Fortune cookie
Also known as:
ar - Arabic: كعكة الحظ
ca - Catalan: Bescuit xinès
cs - Czech: Koláček štěstí
da - Danish: Lykkekage
de - German: Glückskeks
el - Greek: Μπισκότο της τύχης
en-simple - Simple English: Fortune cookie
eo - Esperanto: Fortuno-biskvito
es - Spanish: Galleta de la suerte
eu - Basque: Zortearen galleta
fa - Persian: کلوچه اقبال
fi - Finnish: Onnenkeksi
fr - French: Biscuit chinois
he - Hebrew: עוגיית מזל
hu - Hungarian: Szerencsesütemény
hy - Armenian: Գուշակումով թխվածքաբլիթ
id - Indonesian: Kue keberuntungan
it - Italian: Biscotto della fortuna
ja - Japanese: フォーチュン・クッキー
jv - Javanese: Kukis kabegjan
ko - Korean: 포춘 쿠키
la - Latin: Crustulum Fortunae
ms - Malay: Biskut nasib
nb - Norwegian Bokmål: Fortune cookie
nl - Dutch: Gelukskoekje
pt - Portuguese: Biscoito da sorte
ru - Russian: Печенье с предсказанием
sq - Albanian: Biskotë fatsjellëse
sr - Serbian: Колачић судбине
sv - Swedish: Lyckokaka
ta - Tamil: அதிஸ்ட குக்கி
th - Thai: คุกกี้เสี่ยงทาย
uk - Ukrainian: Печиво з передбаченням
vi - Vietnamese: Bánh may mắn
yue - Cantonese: 幸運曲奇
zh - Chinese: 幸运饼干
Category: snack (cookies, wafer)
Cuisine: Japanese, American, Chinese
Associated cuisines: Japanese, American, Chinese
Area: California
Countries: United States, Japan, China
Region: Eastern Asia Northern America

The dish is a crisp, sugary cookie wafer made from flour, sugar, vanilla, and sesame seed oil with a piece of paper inside.

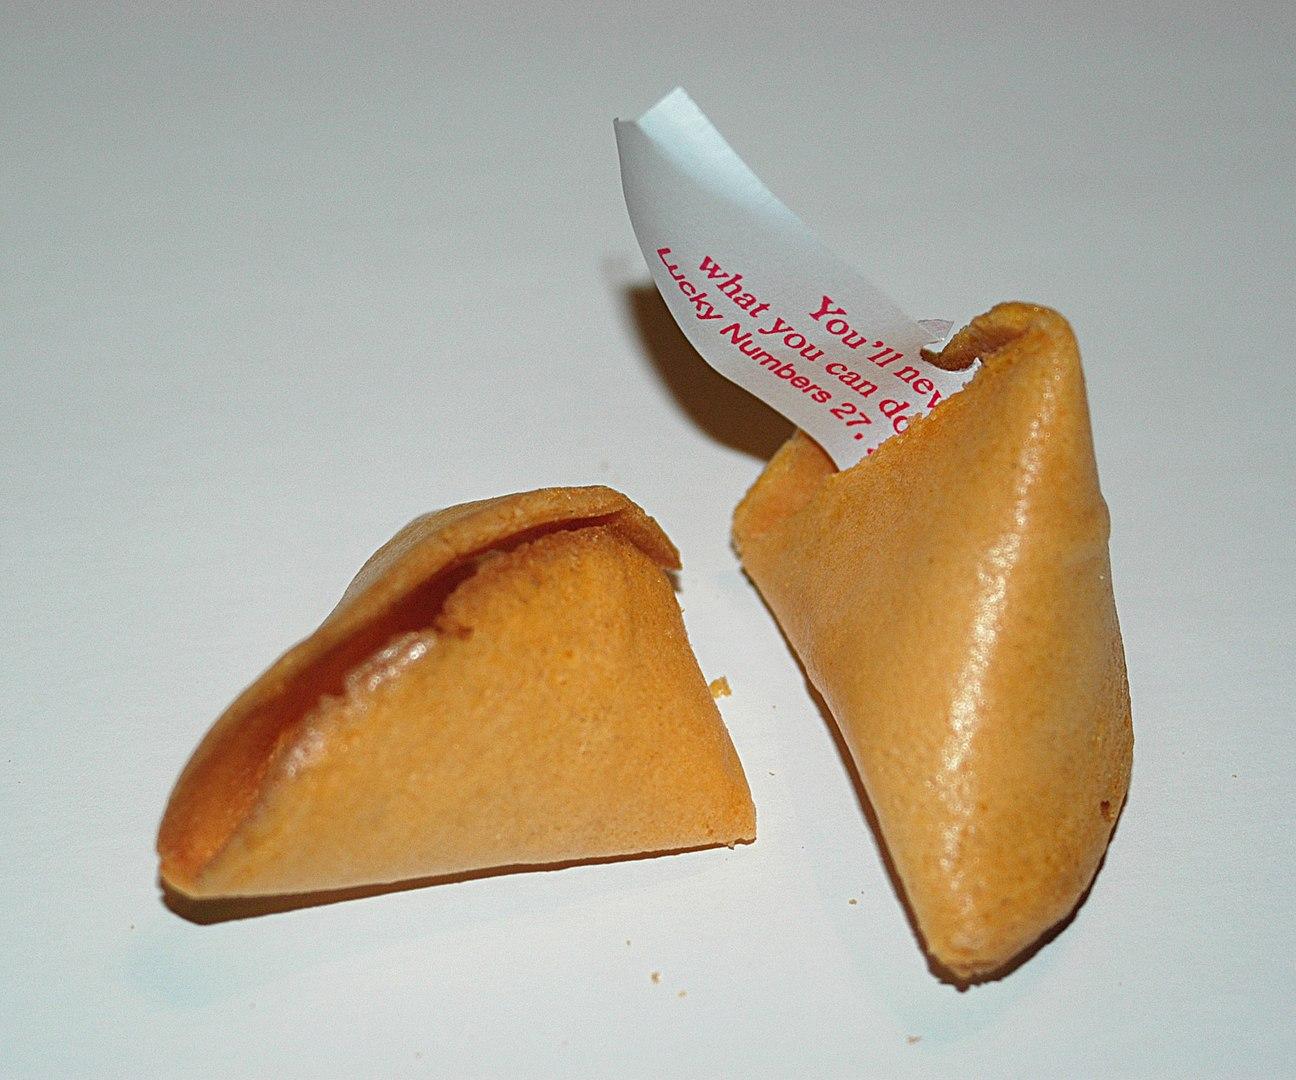
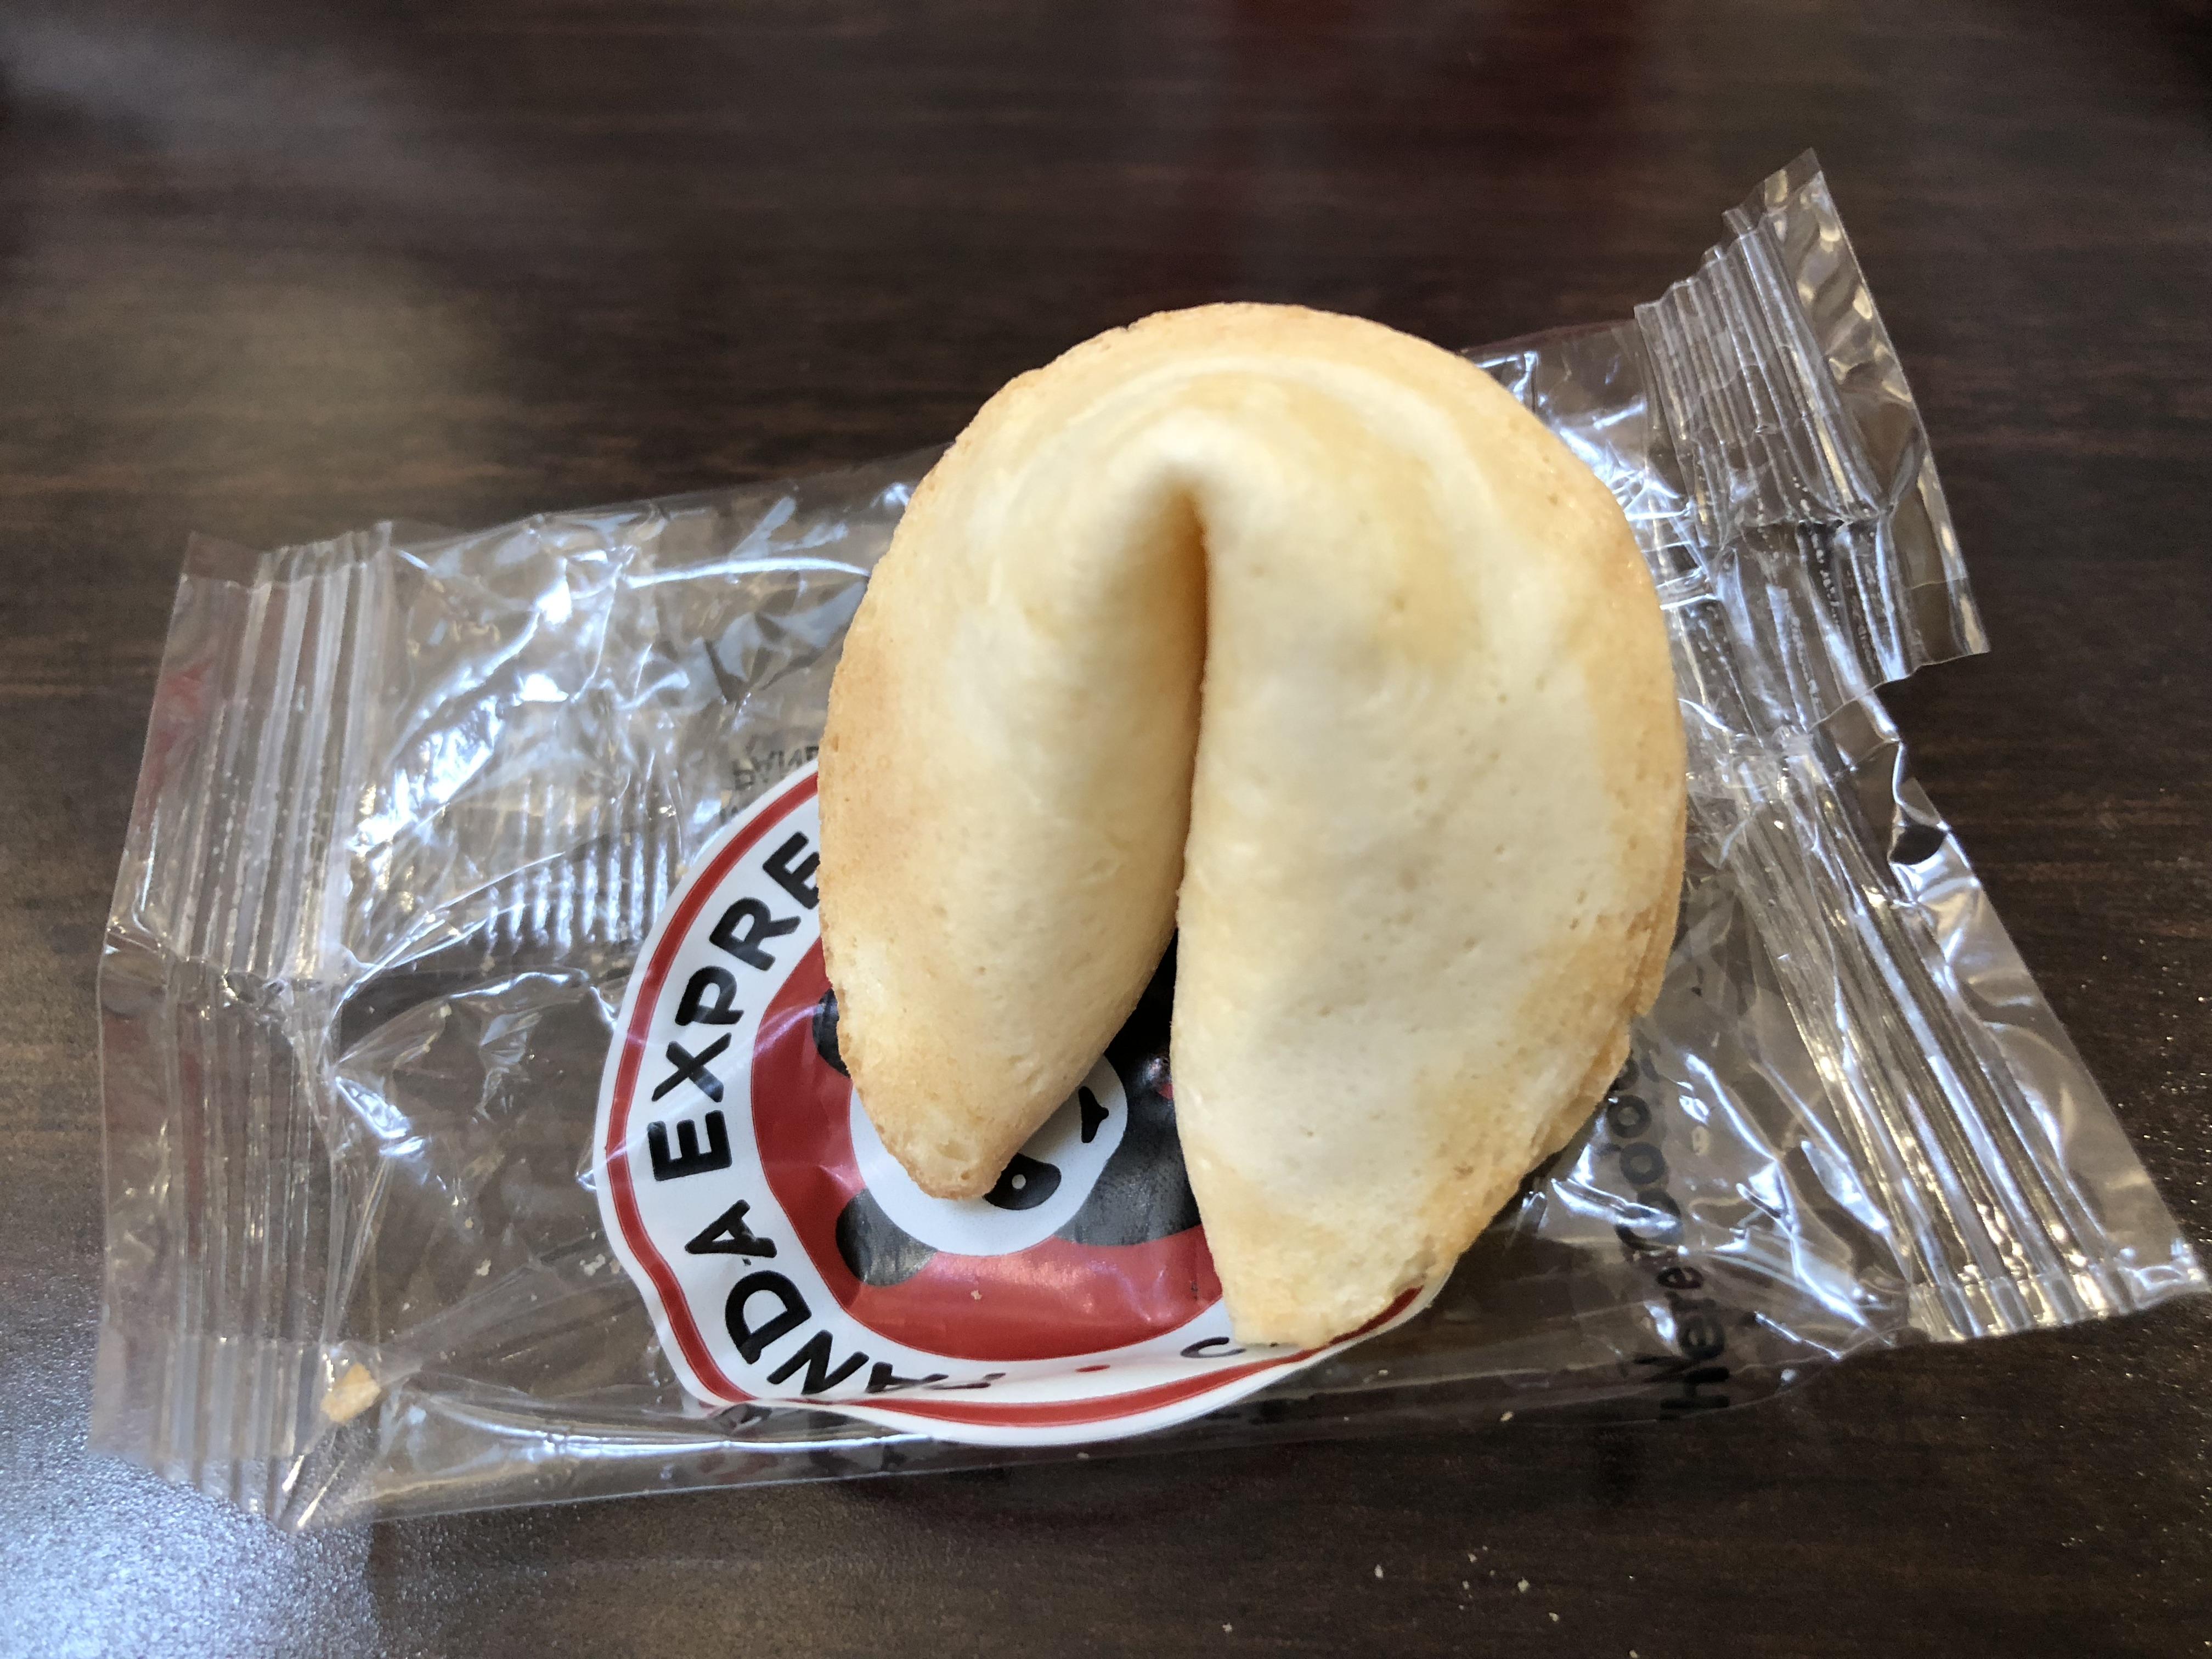
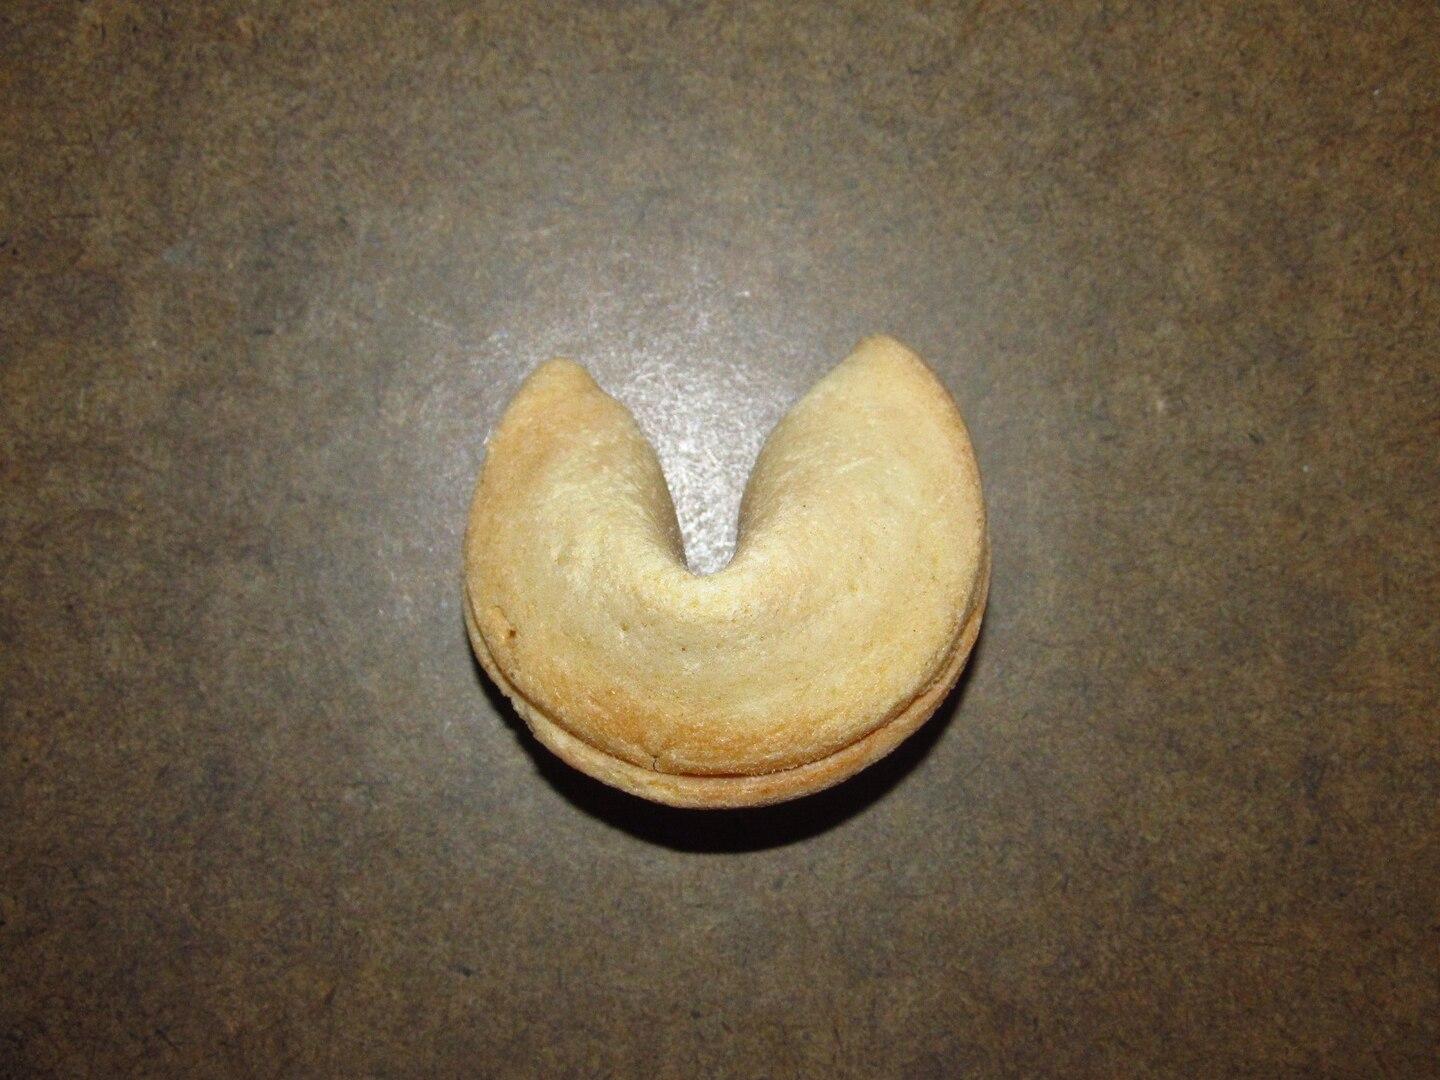
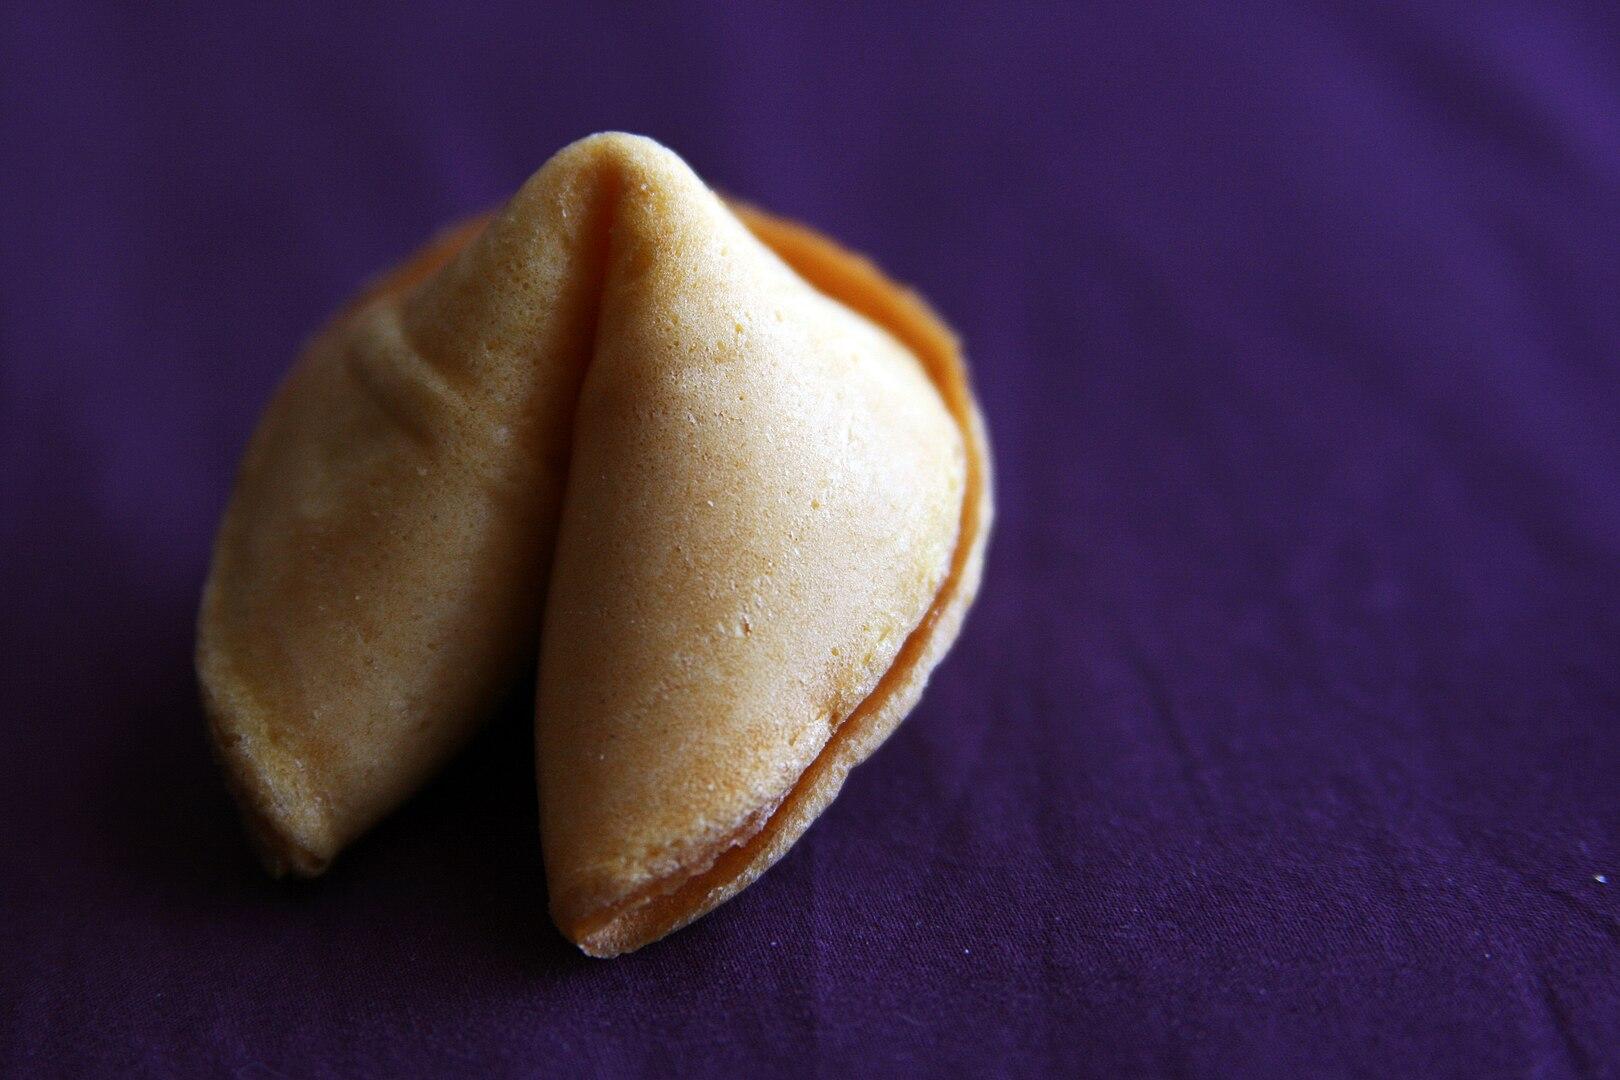
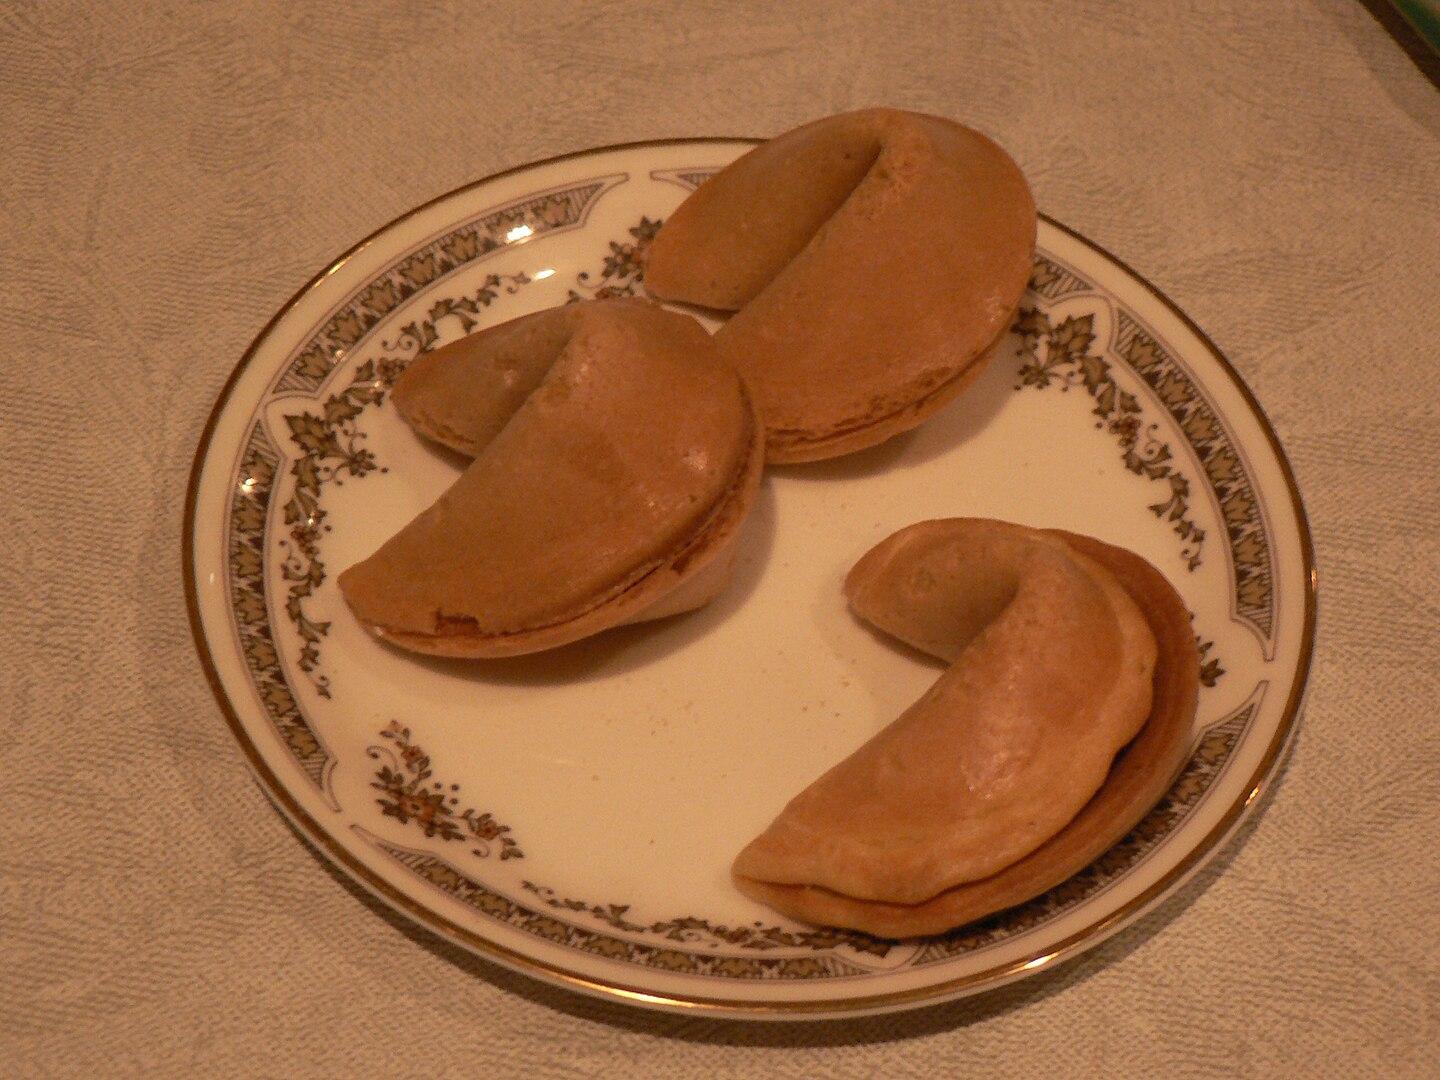
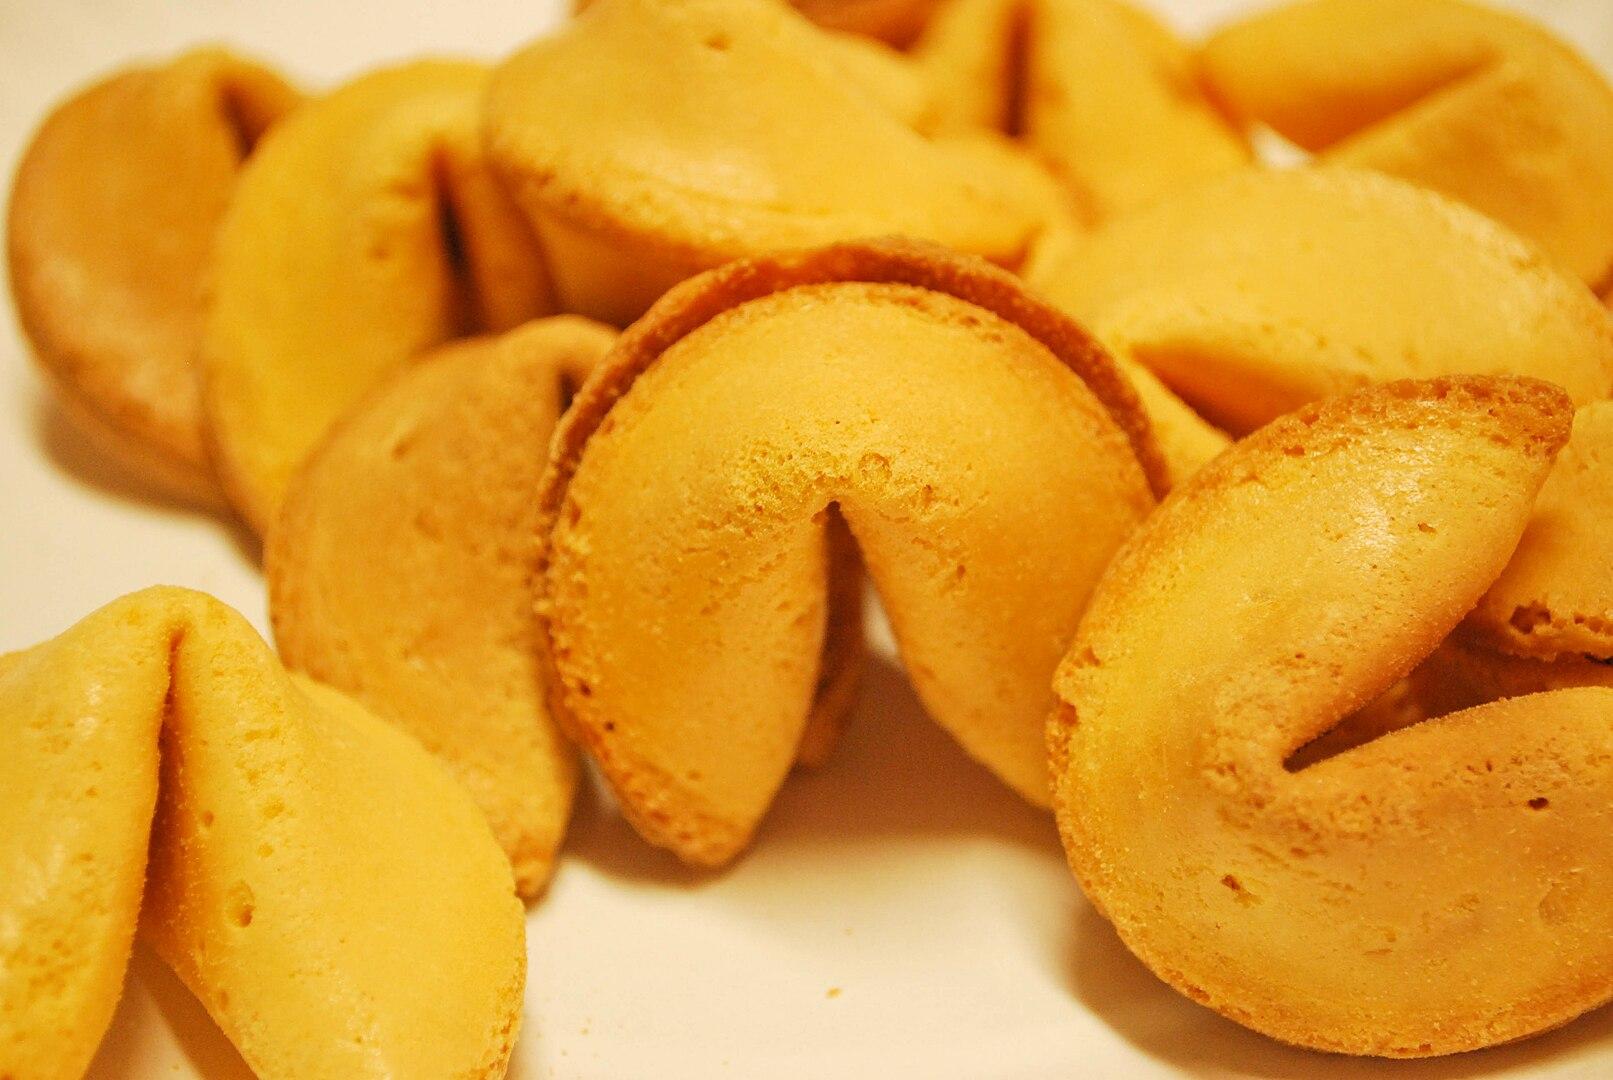
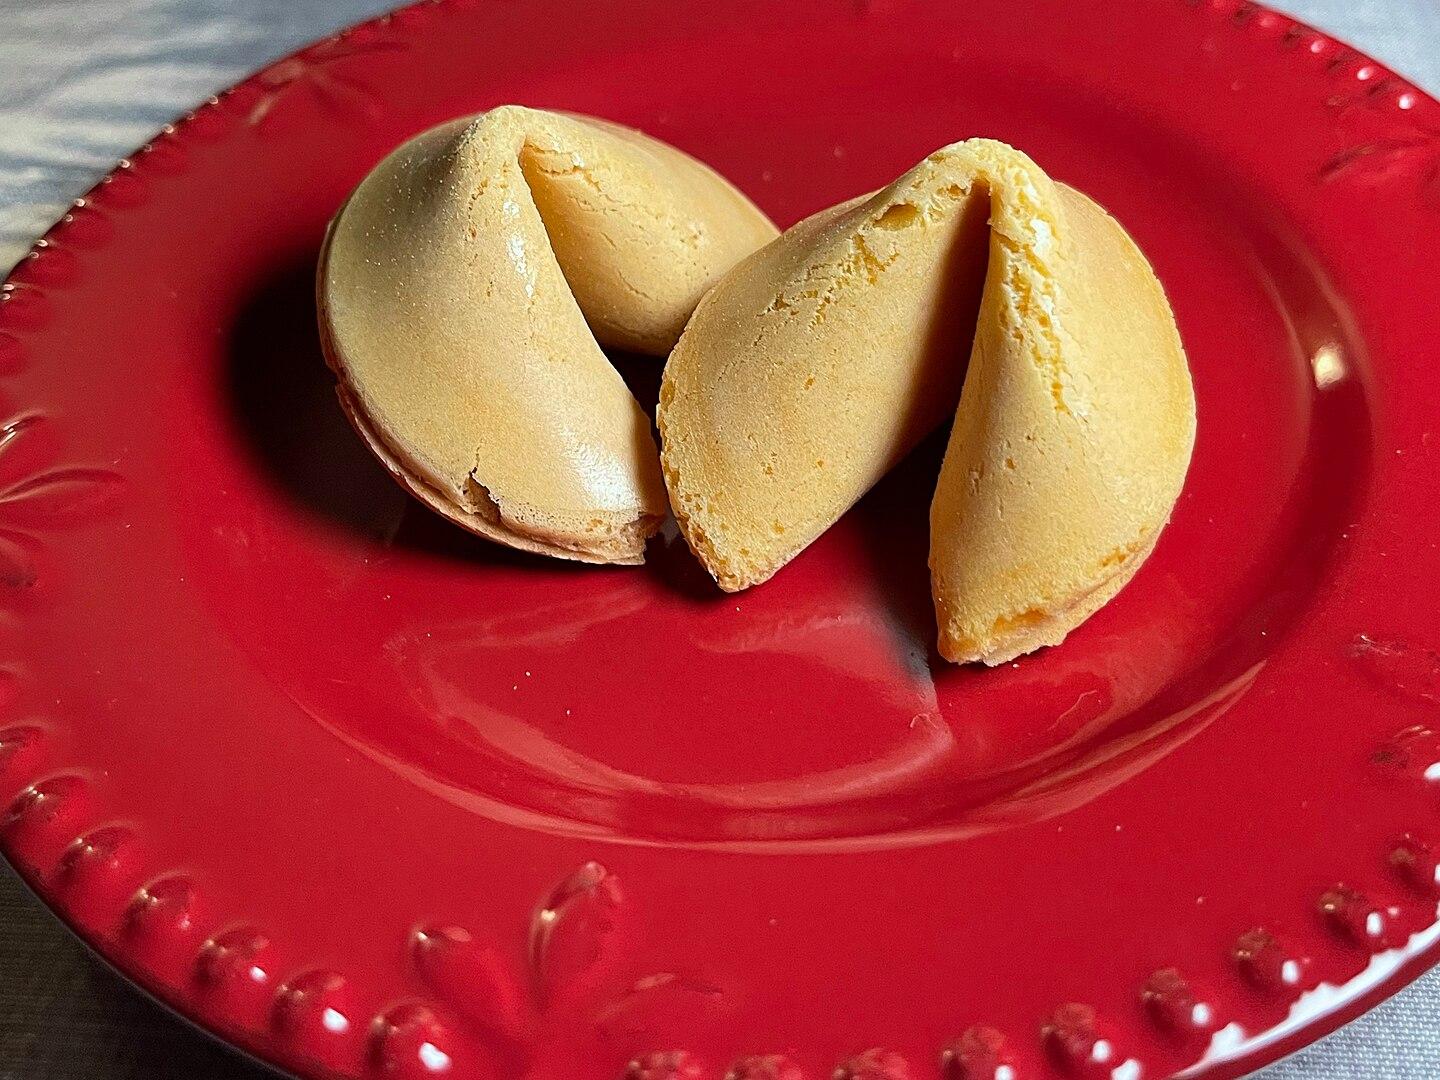
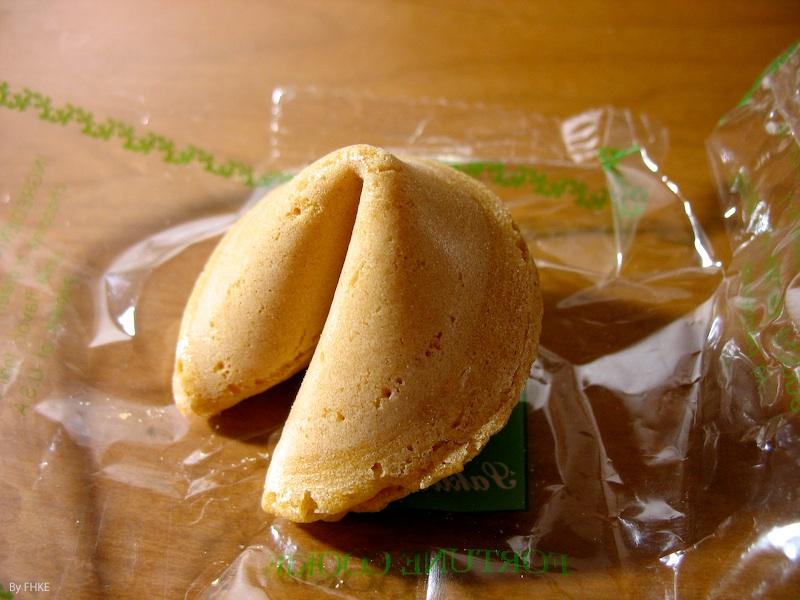